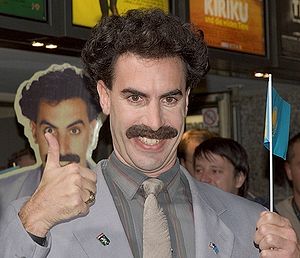
Borat Sagdiyev
Borat Sagdiev er en fiktiv kasakhisk fjernsynsreporter, der spilles af den jødiske britiske komiker Sacha Baron Cohen. Borat er blevet meget populær i blandt andet Storbritannien gennem tv-serien af Sacha Baron Cohen, Da Ali G Show. I efteråret 2006 var der premiere på filmen Borat: Cultural Learnings of America for Make Benefit Glorious Nation of Kazakhstan, hvor han blev kendt internationalt. Rollen vandt Cohen en Golden Globe award i 2007 som bedste skuespiller i en film eller musical, og filmen blev nomineret for bedste spillefilm i den samme kategori. Filmen følger Borat på en tur til USA, da han skal lave en dokumentarfilm om «verdens bedste land». I løbet af indspilningen viser det sig imidlertid, at han bliver mere interesseret i at gifte sig med Pamela Anderson end i selve filmarbejdet. Filmen havde premiere i Danmark 3. november 2006.